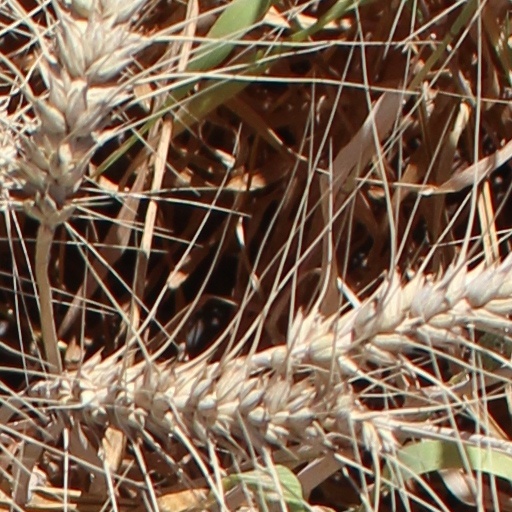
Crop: wheat